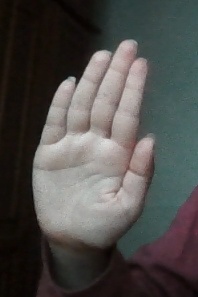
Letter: seen